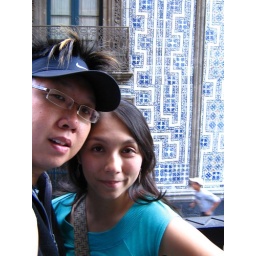
The building was built in the 16th century with blue tiles which are purported to come from China.